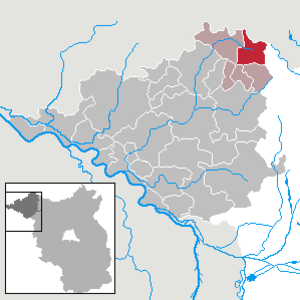
Meyenburg est une ville allemande, située dans le land de Brandebourg et dans l'Arrondissement de Prignitz.